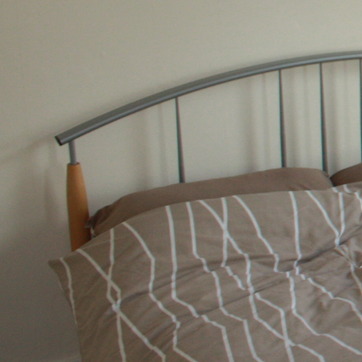
Material: metal